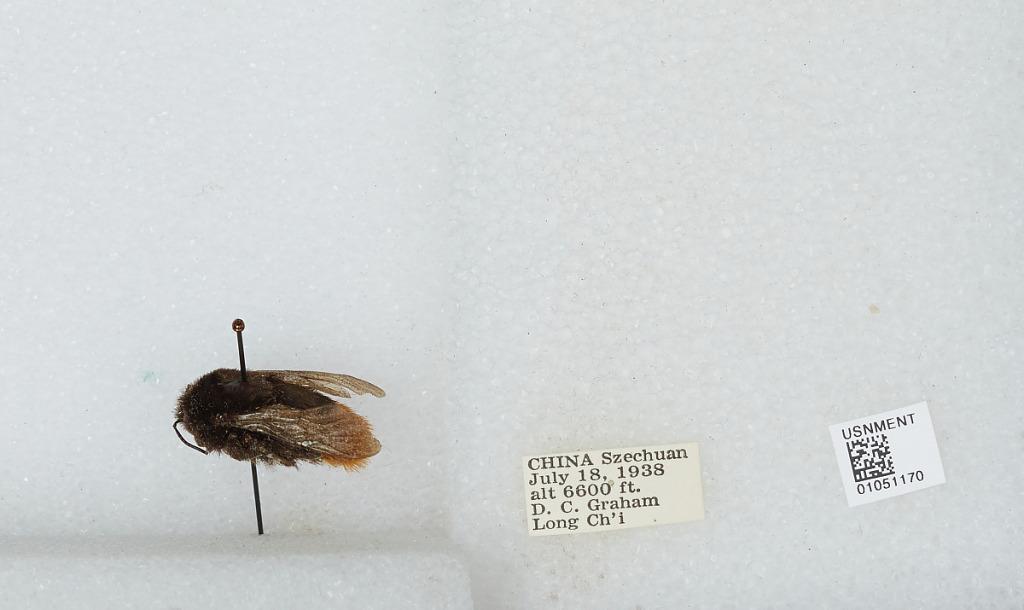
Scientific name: Bombus sp.
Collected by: D. Graham
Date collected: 1938-7-18
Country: China
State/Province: Sichuan
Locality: Long Ch'i